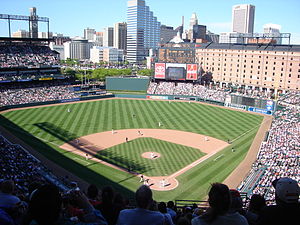
Baltimore Orioles
Orioles i aktion på Orioles Park at Camden Yard.
Baltimore Orioles er et amerikansk baseballhold fra Baltimore, Maryland, der spiller i MLB-ligaen. Orioles hører hjemme i Eastern Division i American League, og spiller deres hjemmekampe på Orioles Park at Camden Yards. Klubbens navn stammer fra baltimoretrupialen, der er en almindeligt forekommende fugl i området.